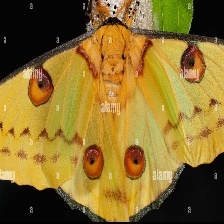
Species: COMET MOTH